Pankritio Stadium

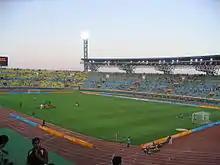
Pankritio Stadium during the 2004 Summer Olympics Football tournament.

Pankritio Stadium hosted six games of the men's football tournament at the 2004 Summer Olympics, and four games of the women's Olympic Football tournament.